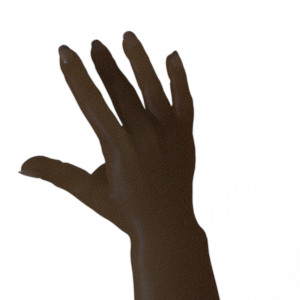
Label: paper